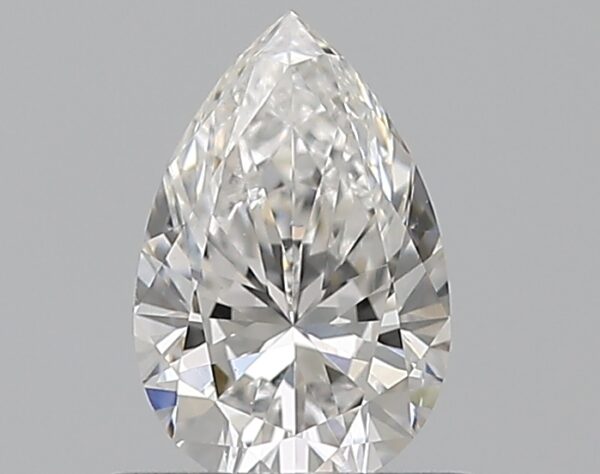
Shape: pear
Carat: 0.5
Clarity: VS2
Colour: E
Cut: EX
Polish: EX
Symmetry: VG
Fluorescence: N
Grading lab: GIA
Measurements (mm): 6.78 x 4.45 x 2.83